Islamophobia in the United Kingdom

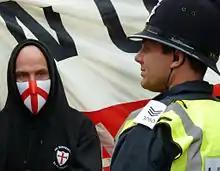
The English Defence League organises demonstrations against Islamism, but it has been criticised for targeting Muslims in general.

The emergence of the English Defence League resulted in demonstrations in English cities with large Muslim populations. The EDL was a far-right, anti-Islam street protest movement which opposed what it considers to be a spread of Islamism, Sharia law and Islamic extremism in the United Kingdom. The EDL has been described as Islamophobic. It has had confrontations with various groups, including supporters of Unite Against Fascism (UAF) and Anonymous.